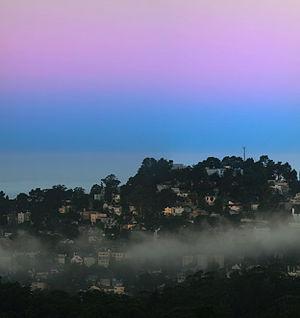
L'arche anticrépusculaire est une bande de ciel généralement rosée qui est située à l'horizon et qui est particulièrement visible à l'aube et au crépuscule. La couleur rosée qui est donnée à cette parcelle de ciel est due à une rétrodiffusion des ondes par l'atmosphère terrestre lors du lever et du coucher du Soleil. Un effet similaire peut être observé lors d'une éclipse solaire.